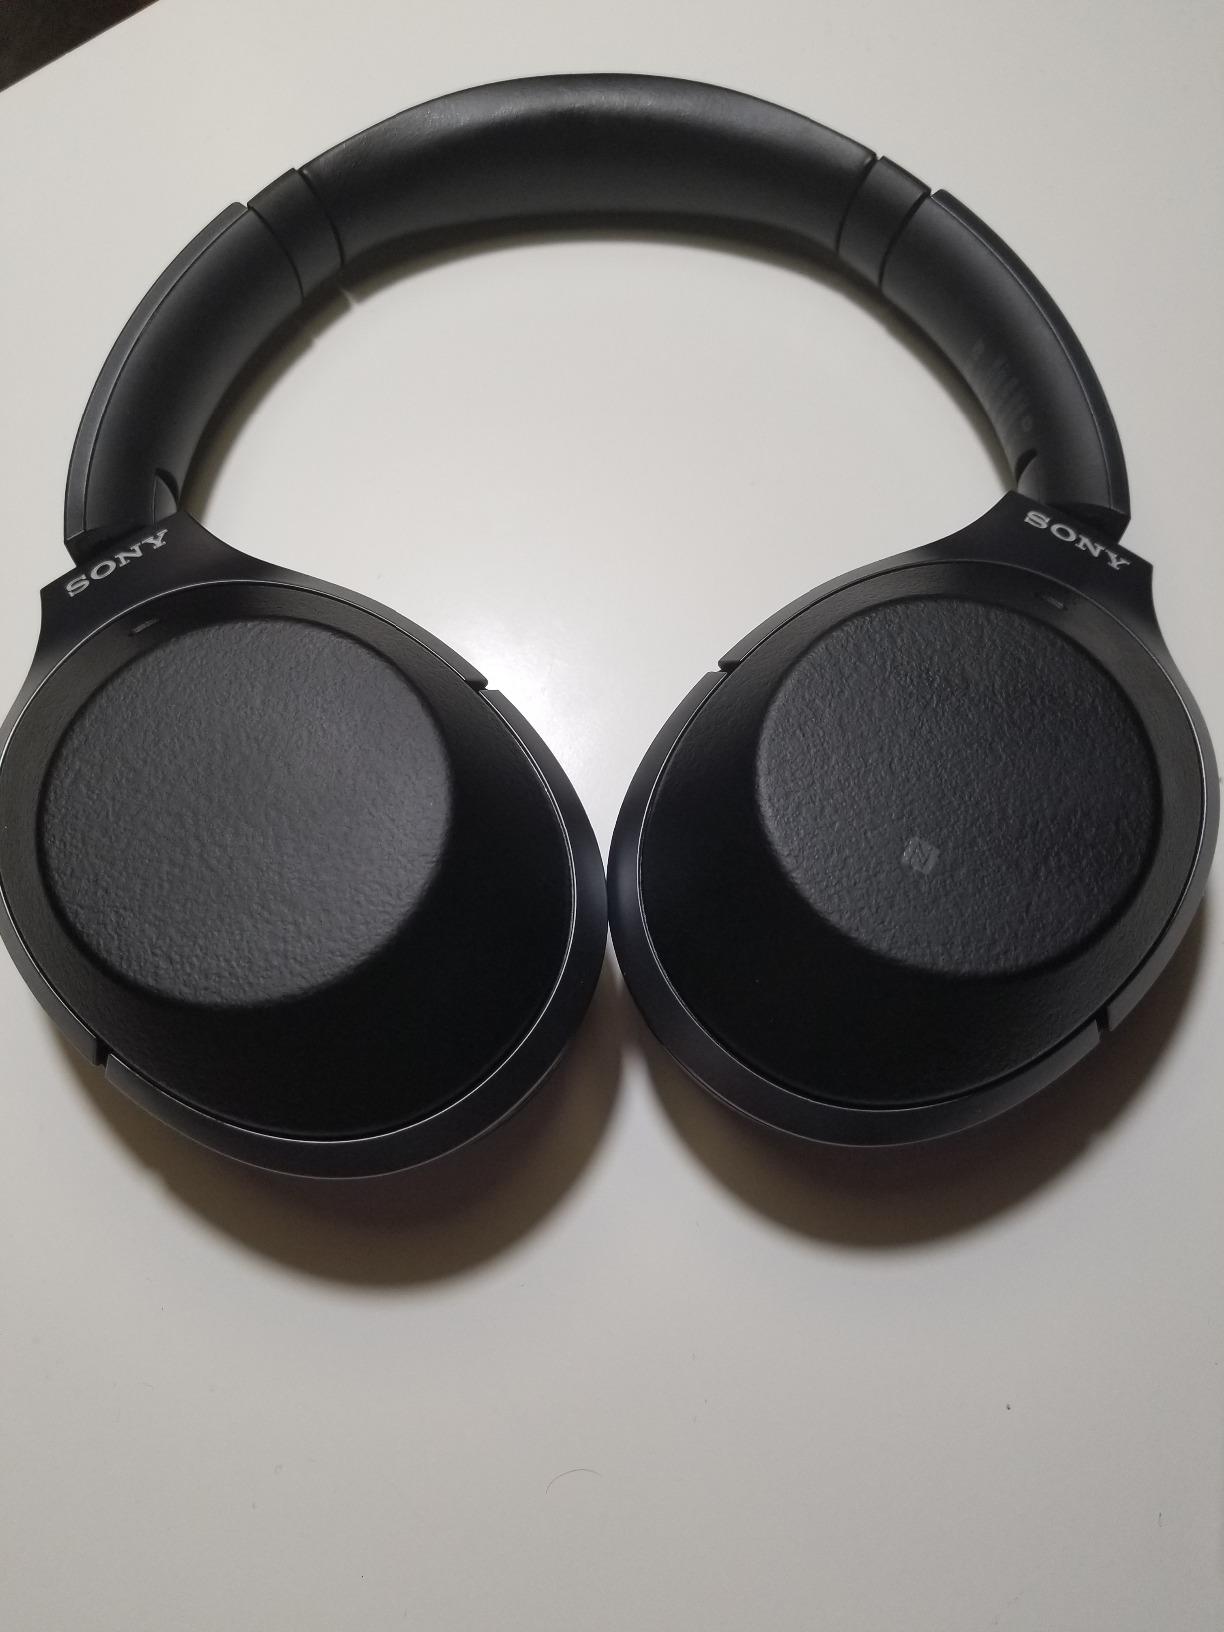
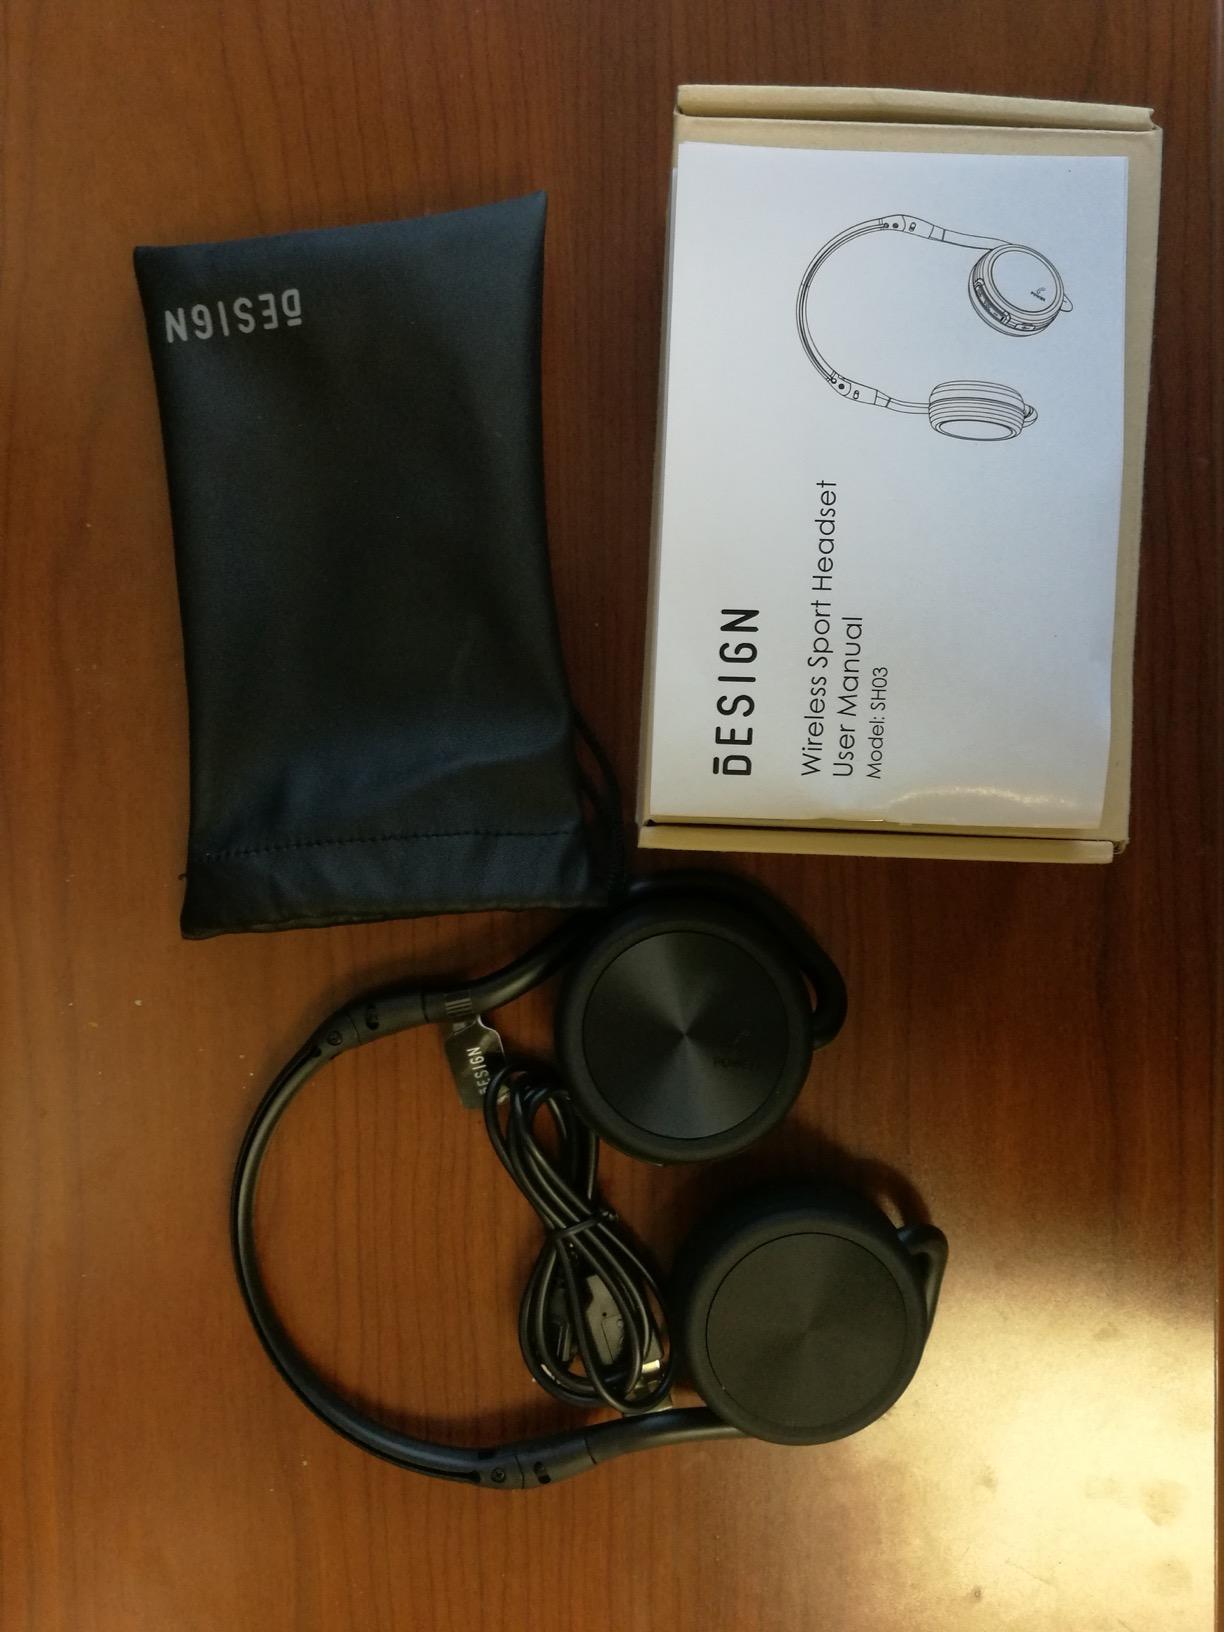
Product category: headphones
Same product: no